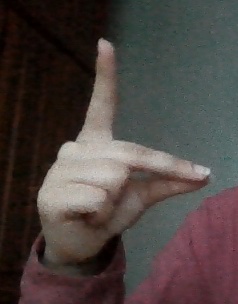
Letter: ta